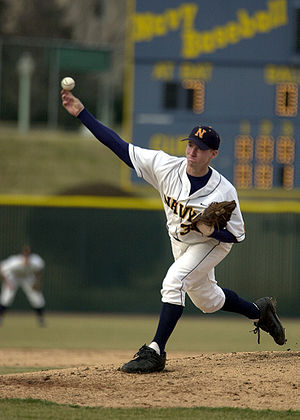
Pitcher
En pitcher kaster bolden
"En pitcher er den spiller i baseball, som kaster bolden til batteren, der forsøger at slå bolden i spil. Pitcheren er en del af defensiven, dvs. han skal forsøge at forpurre batterens chancer. Denne ""kamp i kampen"" mellem batteren og pitcheren er selve essensen af baseball.